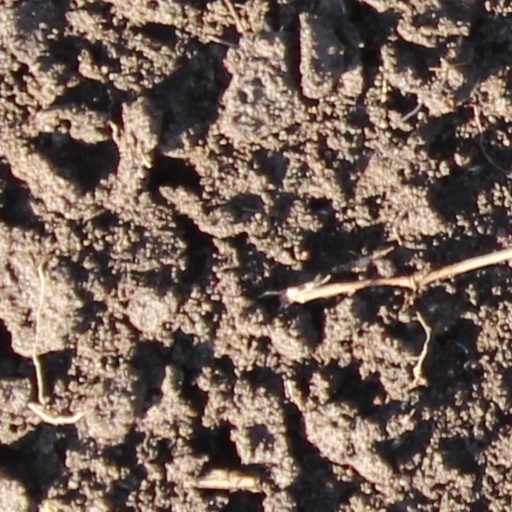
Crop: wheat